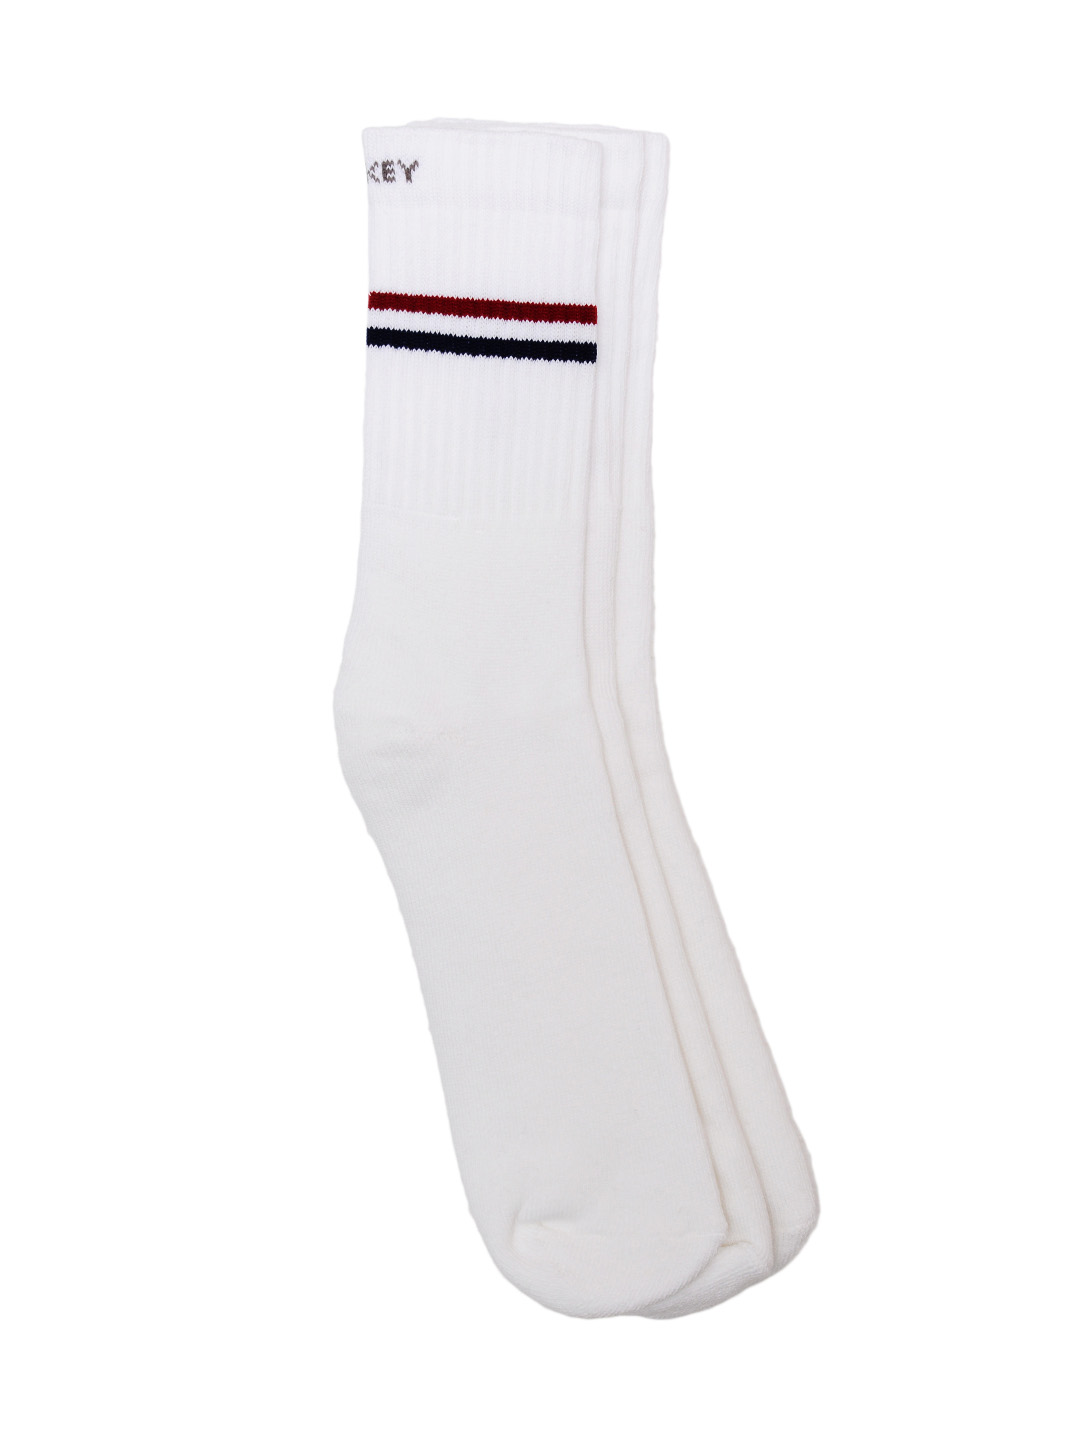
Jockey LCESCBRA Men White Pack of 3 Socks 2004
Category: Accessories / Socks / Socks
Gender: Men
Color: White
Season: Summer 2016
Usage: Sports